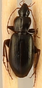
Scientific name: Calathus advena
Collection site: Rocky Mountains NEON (RMNP), plot RMNP_014